Yudai Baba

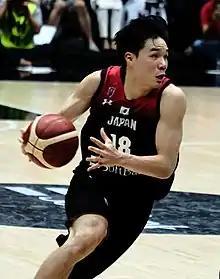
Baba with the national team in 2019

Baba has played for the Japanese national team. At the 2017 FIBA Asia Cup, Baba averaged 5.5 points, 1.5 rebounds, 2.3 assists and 1.5 steals per game. He was also Japan's best free throw shooter with 100 percent free throw percentage. At the 2019 FIBA World Cup Asian Qualifiers, he logged an average of 8.4 points, 3.6 rebounds, 2.0 assists and 1.4 steals per game. Baba was also a member of the national team that competed at the 2019 FIBA Basketball World Cup. His tournament highlights included a team-high 18-point and 3-steal outing in a 98–45 loss to USA, outperforming Japanese NBA players Rui Hachimura and Yuta Watanabe who had four and nine points, respectively. Baba played in all five games, averaging 9.2 points, 2.6 rebounds, 3.0 assists and 1.4 steals.